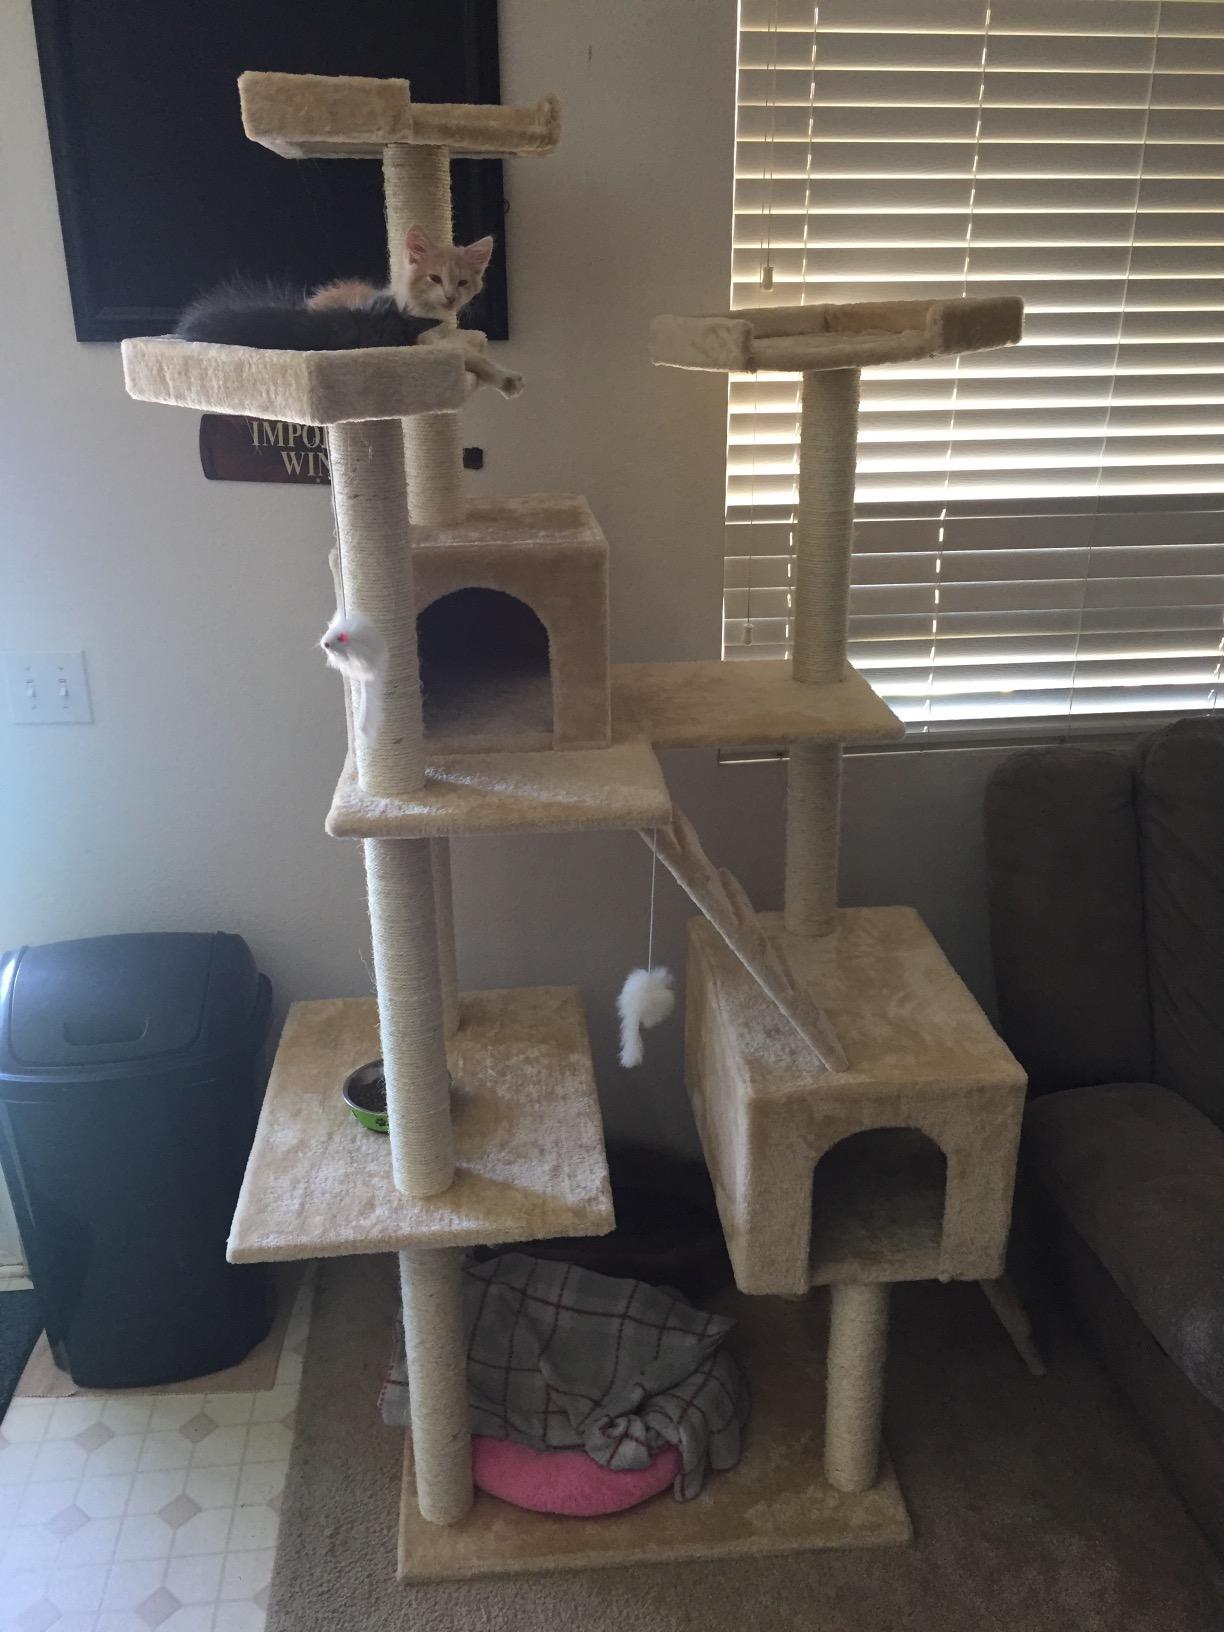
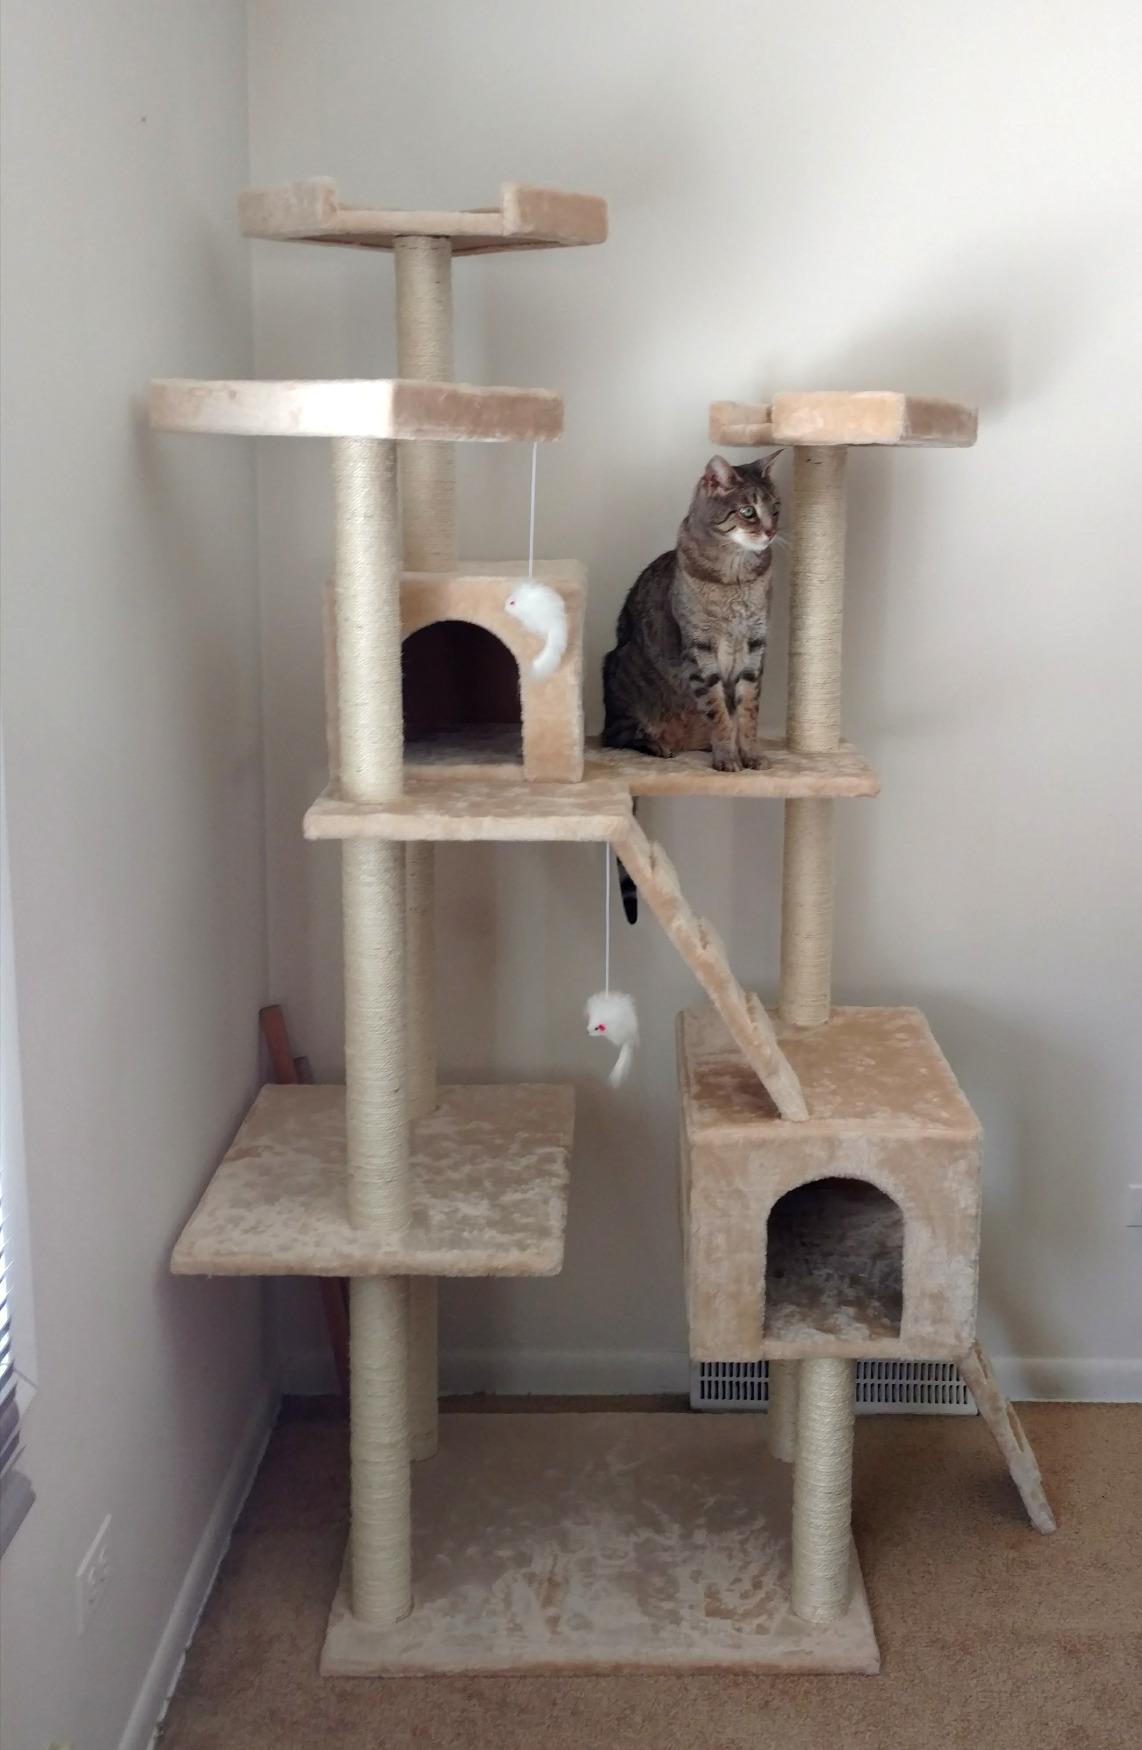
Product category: items_cat tree
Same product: yes